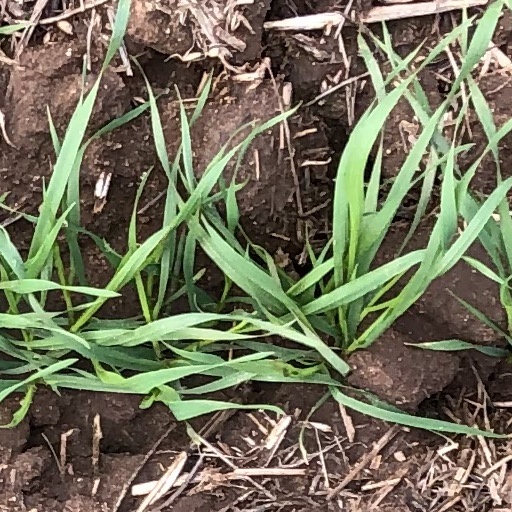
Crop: wheat